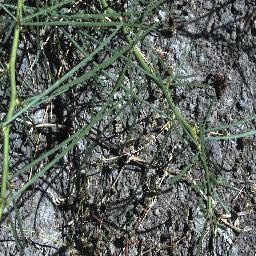
Label: parkinsonia